Izu–Bonin–Mariana arc

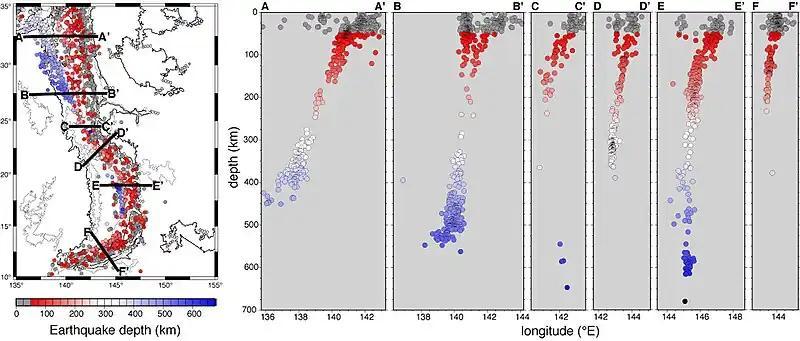
Map view of bathymetry and seismicity in the IBM subduction zone using the earthquake catalog of . Circles denote epicentral locations; lighter circles represent shallower events, darker circles represent deeper events. Black lines denote cross sectional areas depicted in 6 profiles on right, organized from N to S. Black circles represent hypocentral locations in volume ~60 km to each side of the lines shown on the map at left. Large variations in slab dip and maximum depth of seismicity are apparent. Distance along each section is measured from the magmatic arc. A) Northern Izu–Bonin region. Slab dip is ~45°; seismicity tapers off from ~175 km to ~300 km depth but increases around 400 km, and terminates at ~475 km. B) Central Izu Bonin region. Slab dip is nearly vertical; seismicity tapers off from ~100 km to ~325 km but increases in rate and extends horizontally around 500 km, and terminates at ~550 km. C) Southern Izu Bonin region. Slab dip is ~50°; seismicity is continuous to ~200 km, but a very few anomalous events are evident down to ~600 km. D) Northern Mariana region. Slab dip is ~60°; seismicity is continuous to ~375 km and terminates at ~400 km, but a very few anomalous events are evident down to ~600 km. E) Central Mariana region. Slab dip is vertical; seismicity tapers off slightly between ~275 km and ~575 km, but is essentially continuous. A pocket of deep events around 600 km exists, as well as 1 deep event at 680 km. F) Southern Mariana region. Slab dip is ~55°; seismicity is continuous to ~225 km, with an anomalous event at 375 km. Figure courtesy of Dr. Matt Fouch, Arizona State University

More recently, provided an earthquake catalog containing improved locations (Figure 10). This data set shows that, beneath northern IBM, the dip of the WBZ steepens smoothly from ~40° to ~80° southwards, and seismicity diminishes between depths of ~150 km and ~300 km (Figures 11a c). The subducted slab beneath central IBM (near 25°N; Fig. 11c) is delineated by reduced seismic activity that nevertheless defines a more vertical orientation that persists southward (Figures 11d f).